Li-Ning

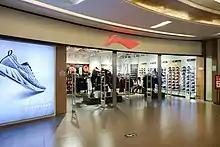
Li Ning in Bingo Space

Li-Ning sought sponsorship opportunities related to the 2008 Summer Olympics held in Beijing, China. The company arranged to outfit every presenter for broadcaster CCTV-5, the sports channel of the Chinese Central Television. Li-Ning also sponsored the Chinese national teams of Gymnastics, Table Tennis, Archery and Diving. It also sponsored the Spanish basketball team, as well as the Argentine and Swedish Olympics teams.